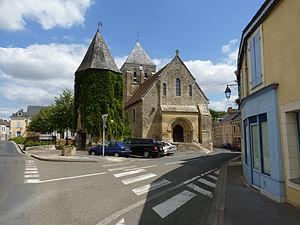
Sarthe - Bazouges-sur-le-Loir - Eglise Saint Aubin
La liste des églises de la Sarthe recense de la manière la plus complète possible les églises, cathédrale et basilique situées dans le département français de la Sarthe.
Bazouges-sur-le-Loir est une ancienne commune française, située dans le département de la Sarthe en région Pays de la Loire, peuplée de 1 249 habitants. Elle est devenue commune déléguée de Bazouges-Cré-sur-Loir le 1ᵉʳ janvier 2017.
Cet article recense les monuments historiques de l'arrondissement de La Flèche, dans le département de la Sarthe, en France.